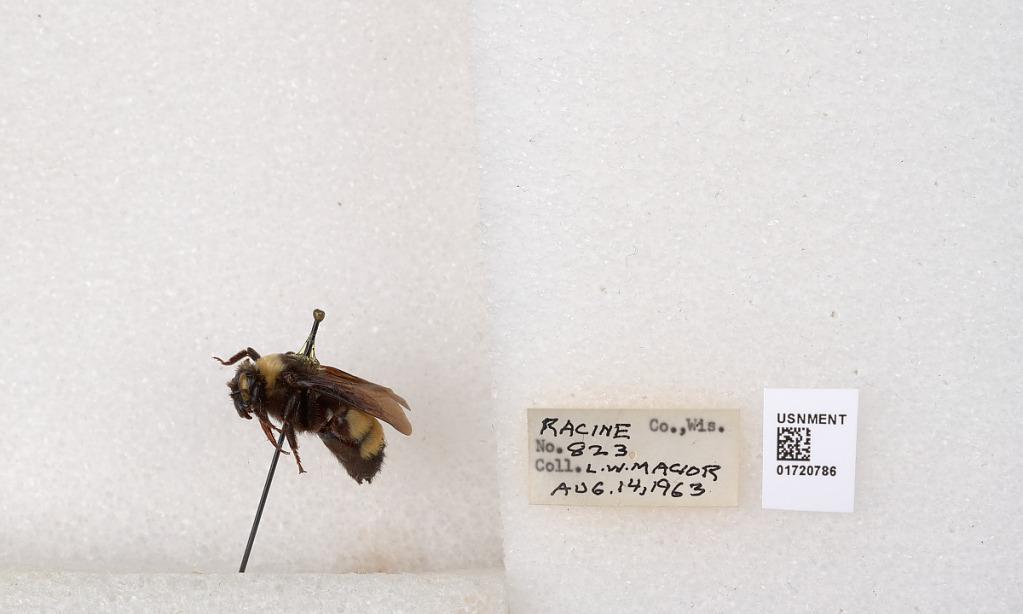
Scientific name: Bombus (Bombus) nevadensis auricormus
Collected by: L. Macior
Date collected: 1963-8-14
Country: United States
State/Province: Wisconsin
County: Racine
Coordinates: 42.7299, -87.8123